Gavins Point Dam

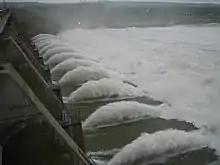
The dam releasing a record of water on June 14, 2011 as a result of the 2011 Missouri River Floods. The release was more than twice the previous record set in 1997.

During the 2011 Missouri River Flood, the dam released a record water flow of 160,200 cfs, topping the previous record of 70,000 cfs in 1997. During the 2011 flood, the debris damaged the dam and a significant portion of rocks were dislodged from its upstream side. The U.S. Army Corps of Engineers soon began repairs to the dam and its spillway gates. Pressure sensors were also installed in concrete portion of the dam.